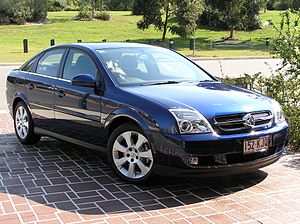
Holden Vectra / Billeder
Holden Vectra var en mellem 1997 og 2006 af den australske bilfabrikant Holden, et mærke i General Motors-koncernen, bygget stor mellemklassebil.